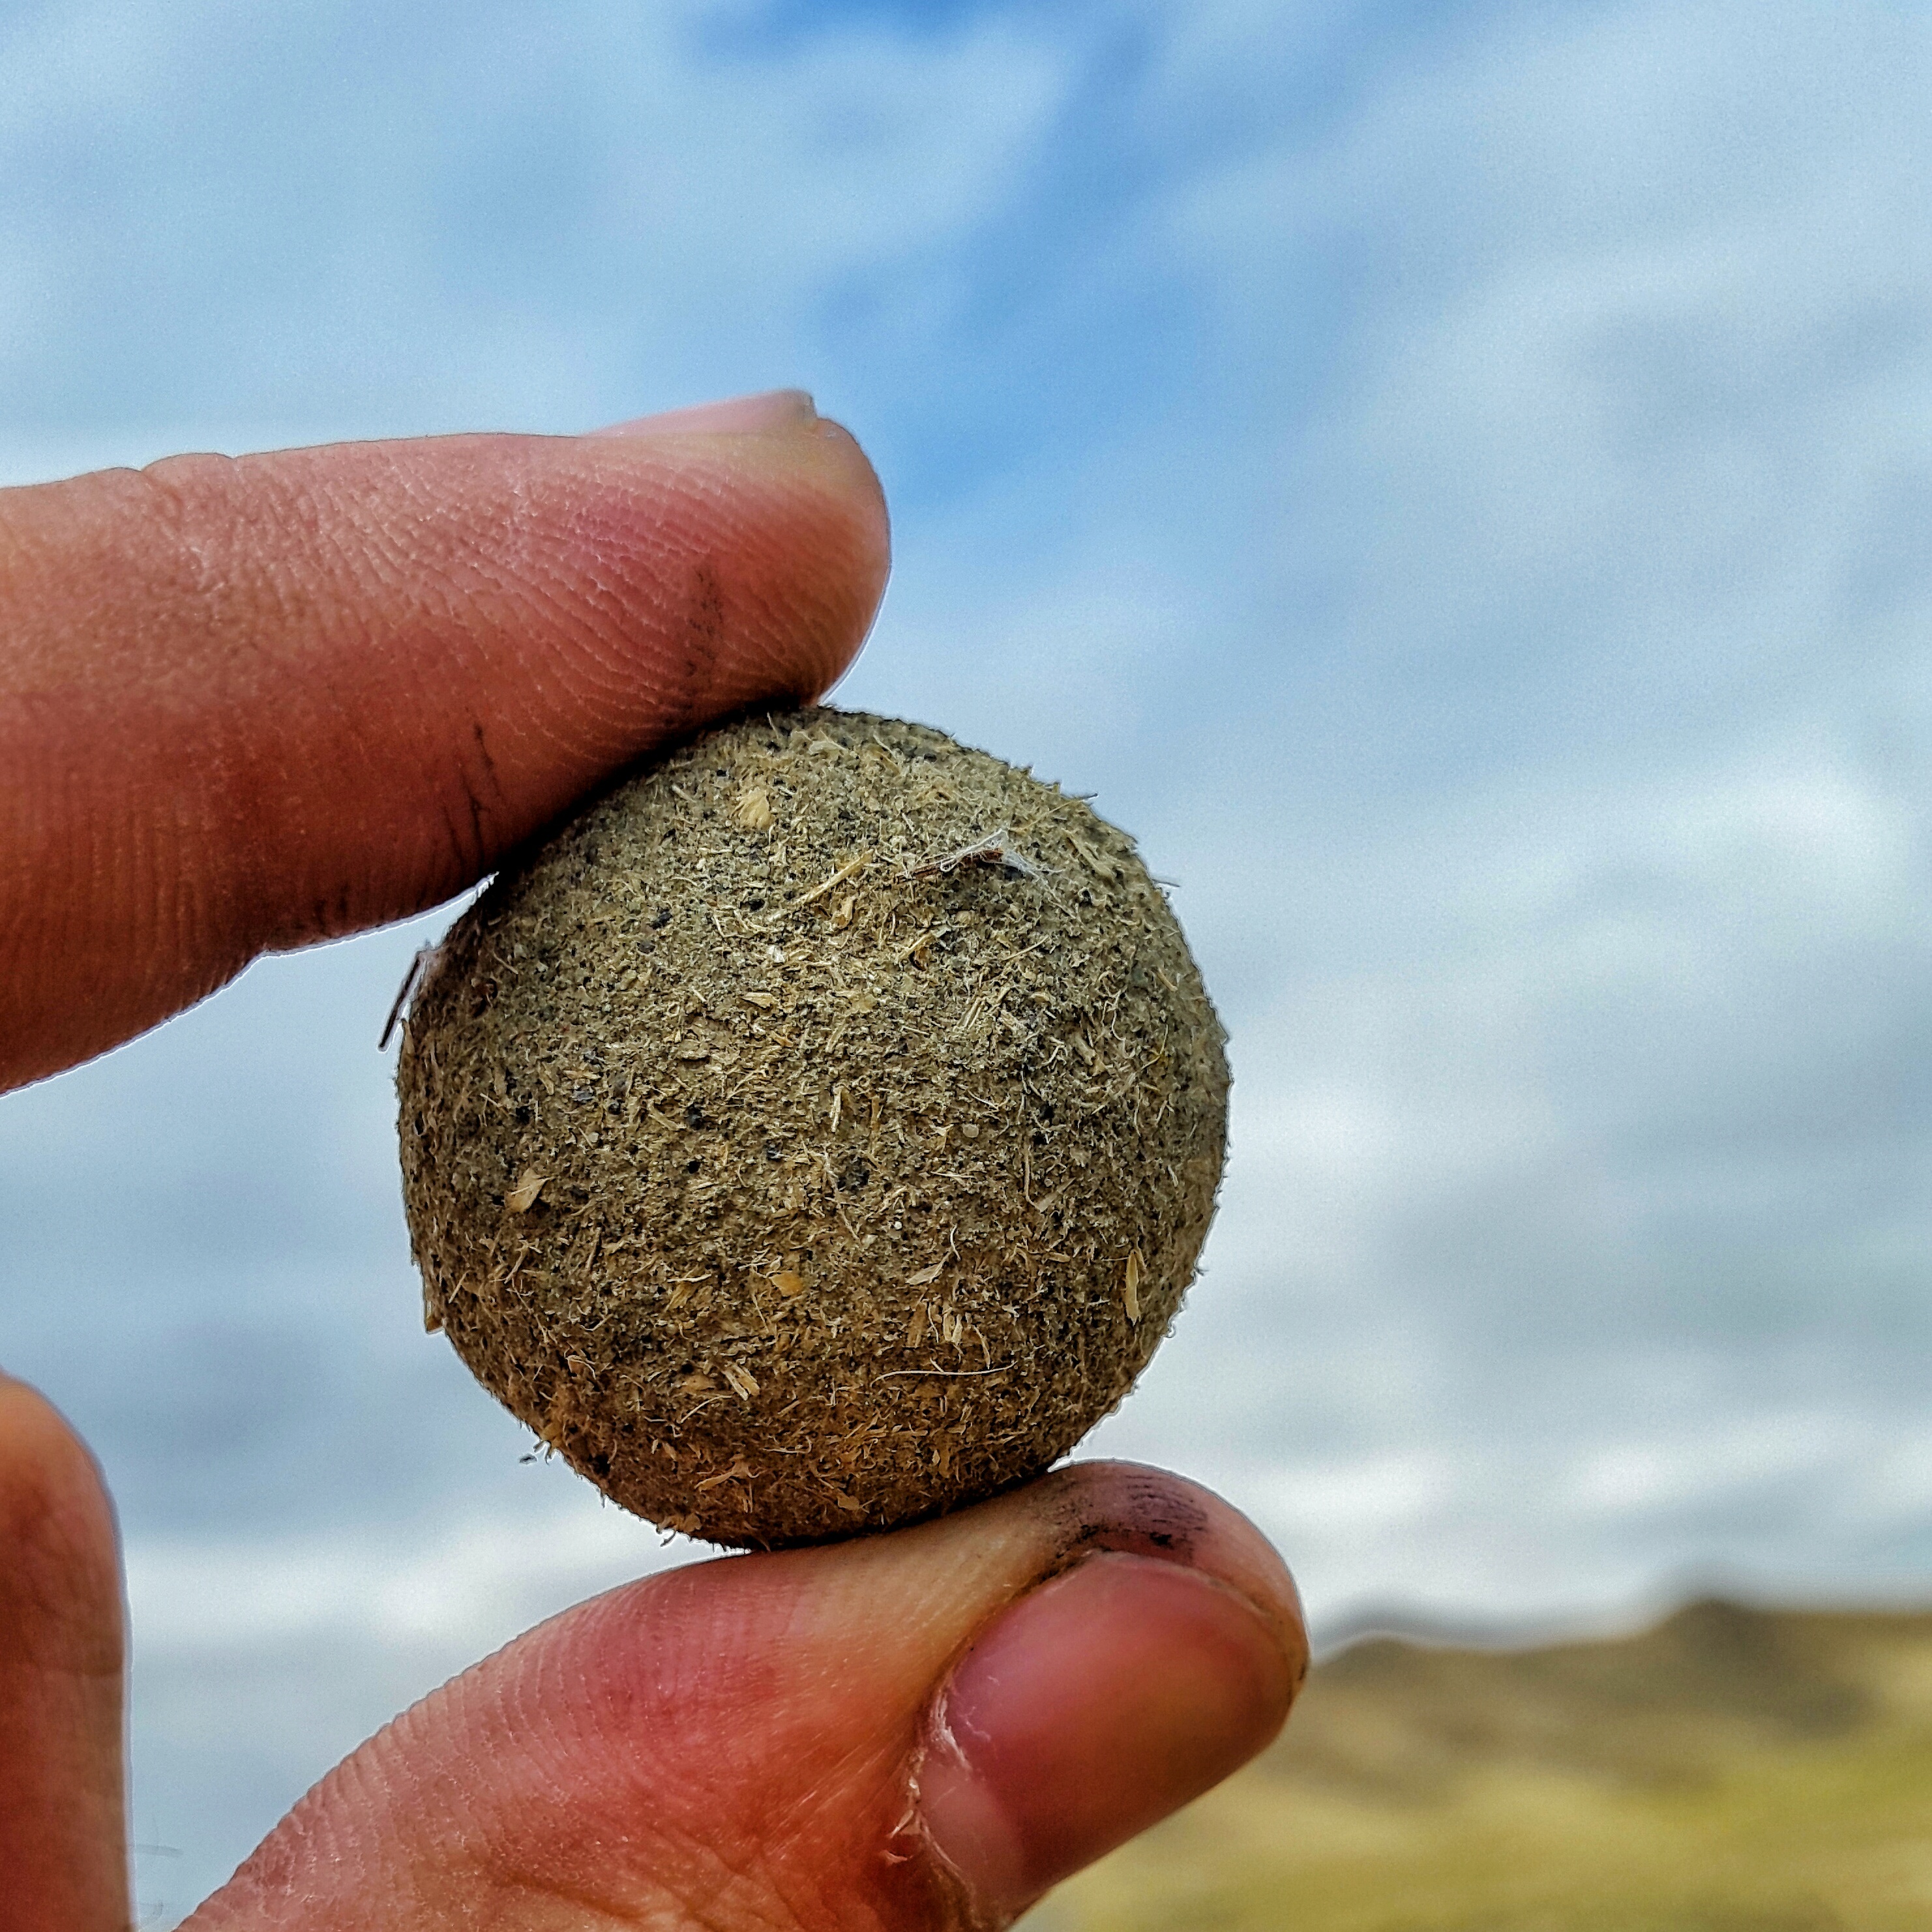
hand, tree, sand, rock, wood, leaf, soil, close up, coconut, macro photography